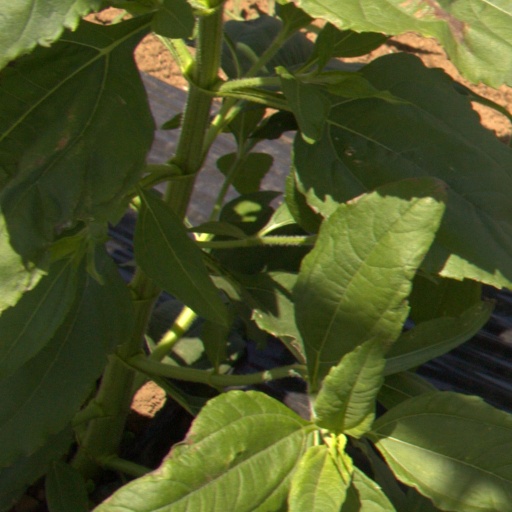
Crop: Jerusalem artichoke